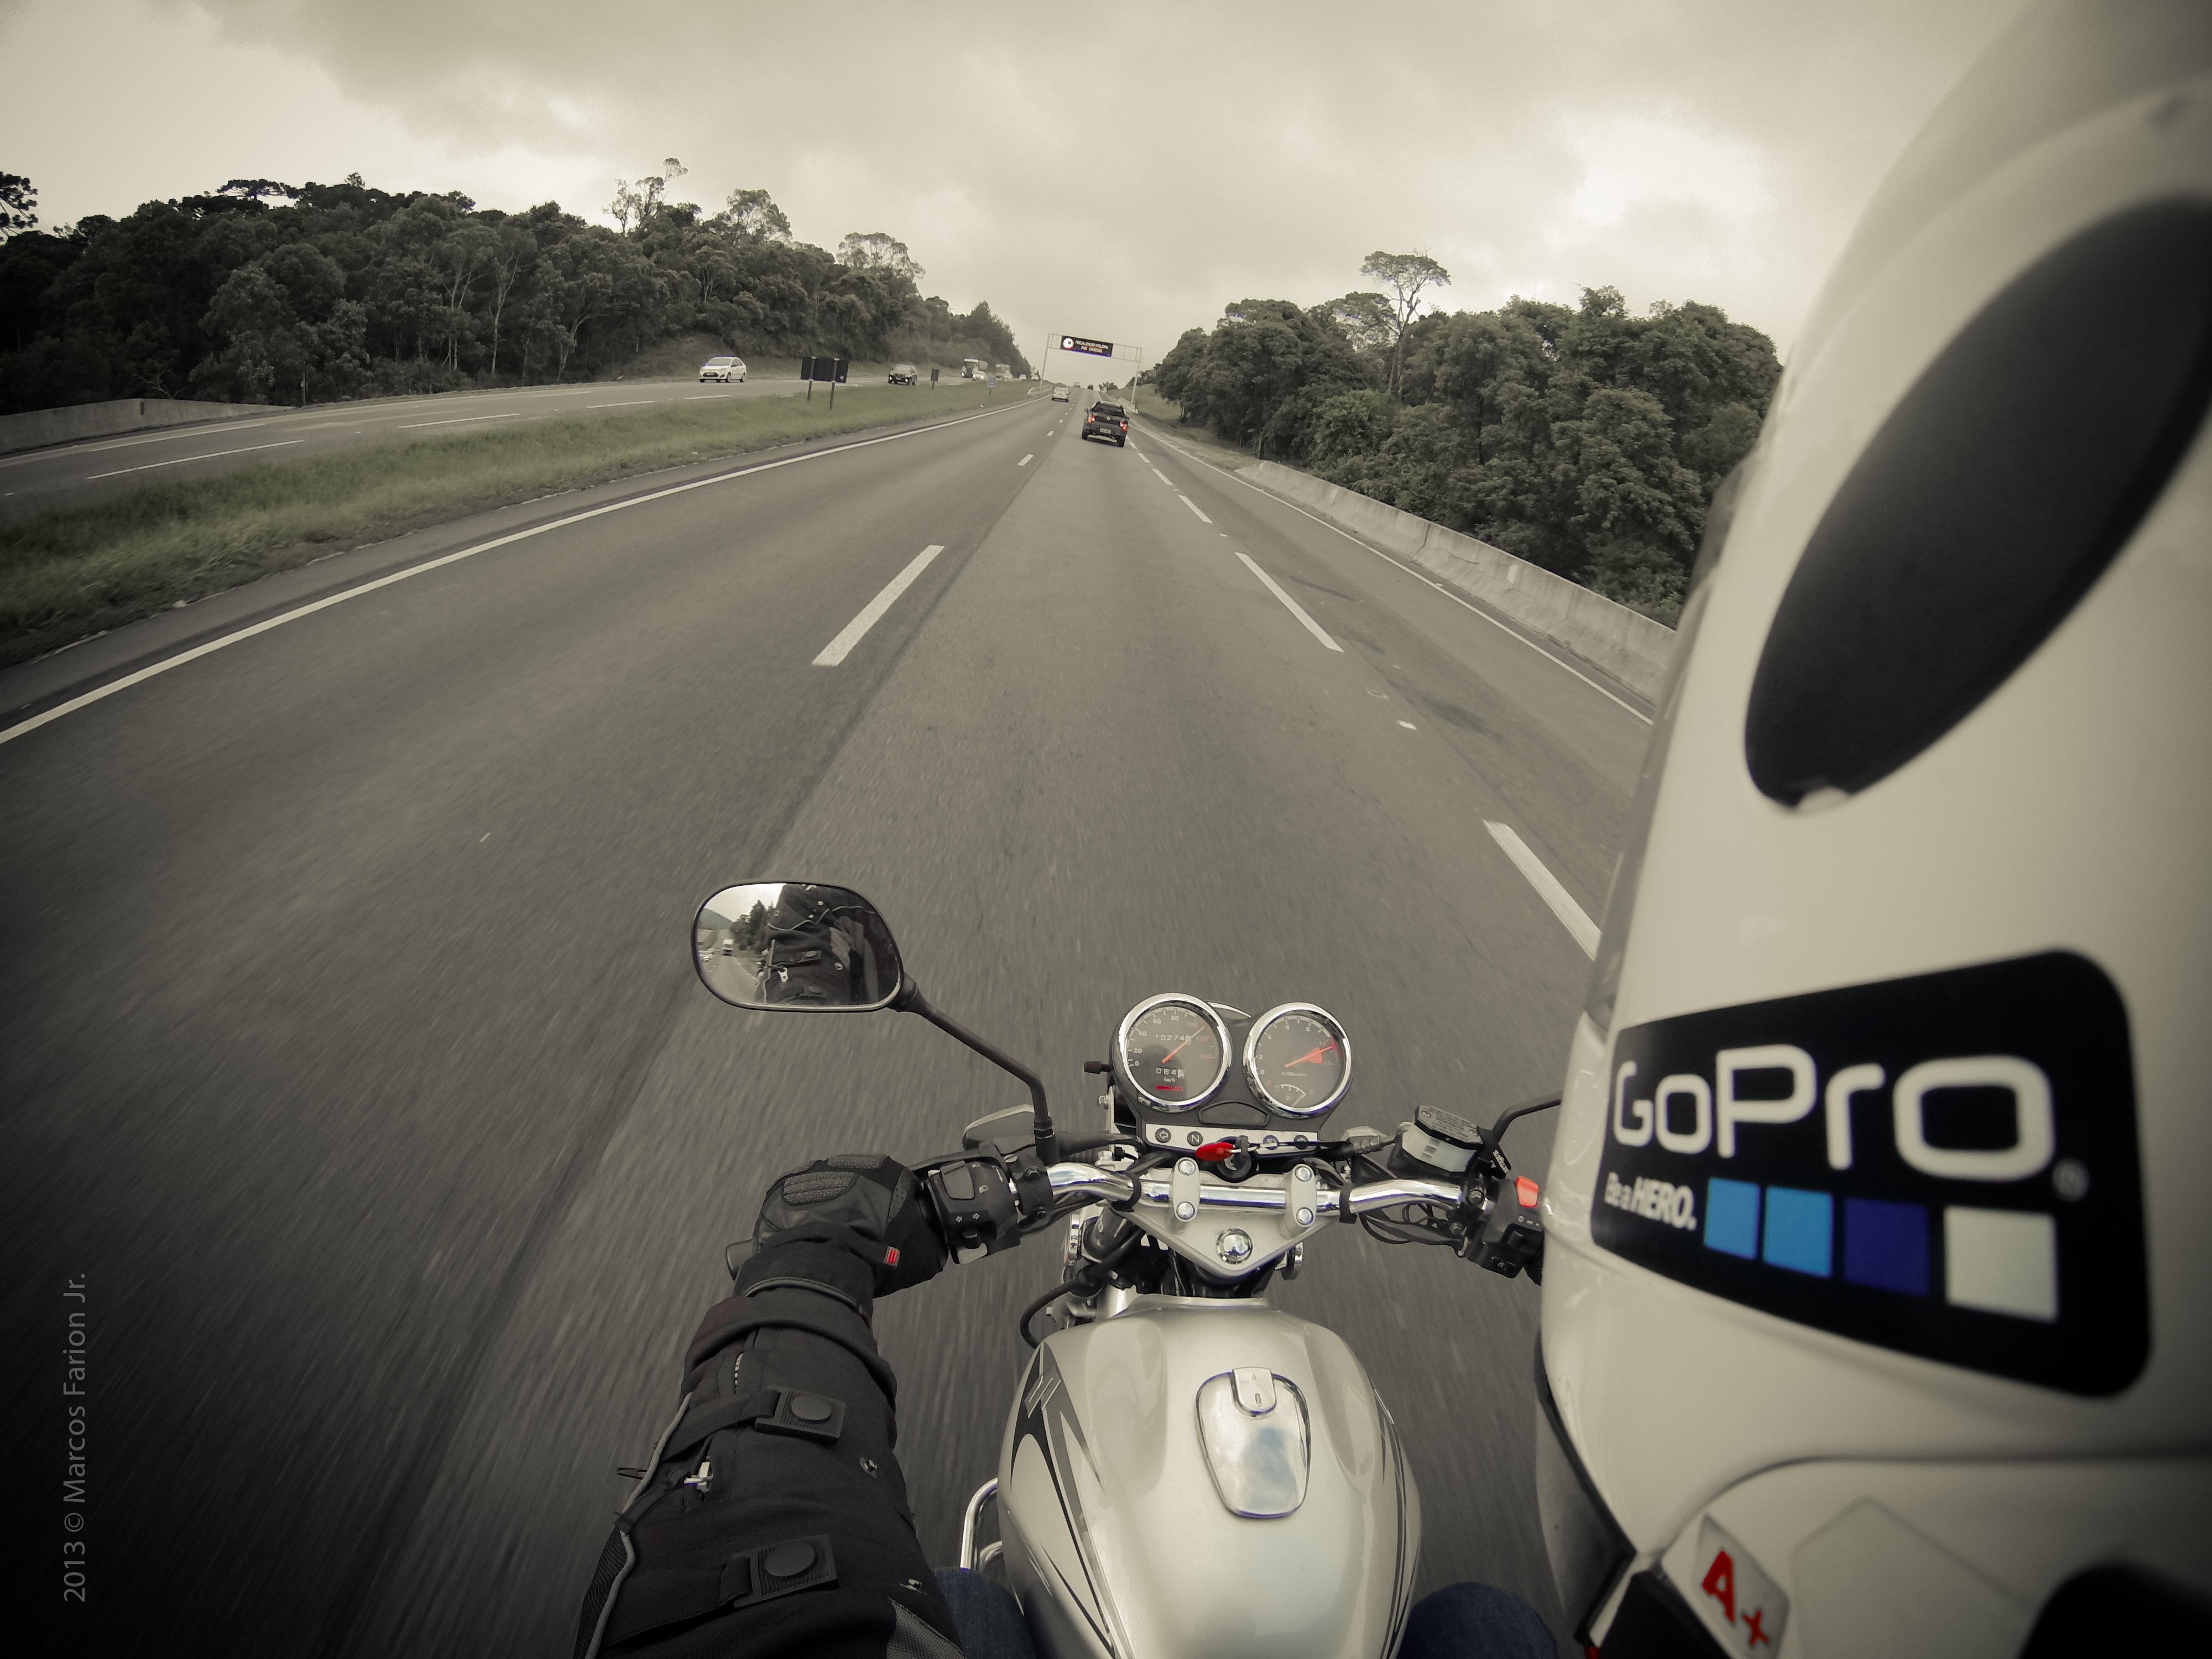
car, driving, bike, travel, rider, transportation, vehicle, motorcycle, motorbike, go pro, helmet, fisheye, gopro, protection, screenshot, moto bike, automobile make, automotive design